Marianne Brocklehurst

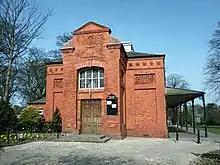
West Park museum, Macclesfield

In 1873 Marianne Brocklehurst and Mary Booth ('the two MBs') visited Egypt. While in Egypt, she met Amelia Edwards, another English traveller, who was traveling with Lucy Renshaw and their ladies maid Jenny Lane. The two parties sailed together in a flotilla up the Nile. Edwards later published her account of the journey in the bestselling "A Thousand Miles up the Nile" (1877). Brocklehurst's own travel diary of the voyage was published in 2005. Brocklehurst and Edwards competed with each other in the illegal extraction of antiquities from Egypt. Brocklehurst recounted a story called "How We Got Our Mummy" and it is in the appendix to her published diary. Brocklehurst and Booth returned to Egypt in 1876–1877 and in 1883. Their final trip was in 1890–1891. On the final trip they witnessed the removal of a large quantity of recently removed 21st Dynasty mummies from Thebes.